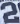
Number: 2